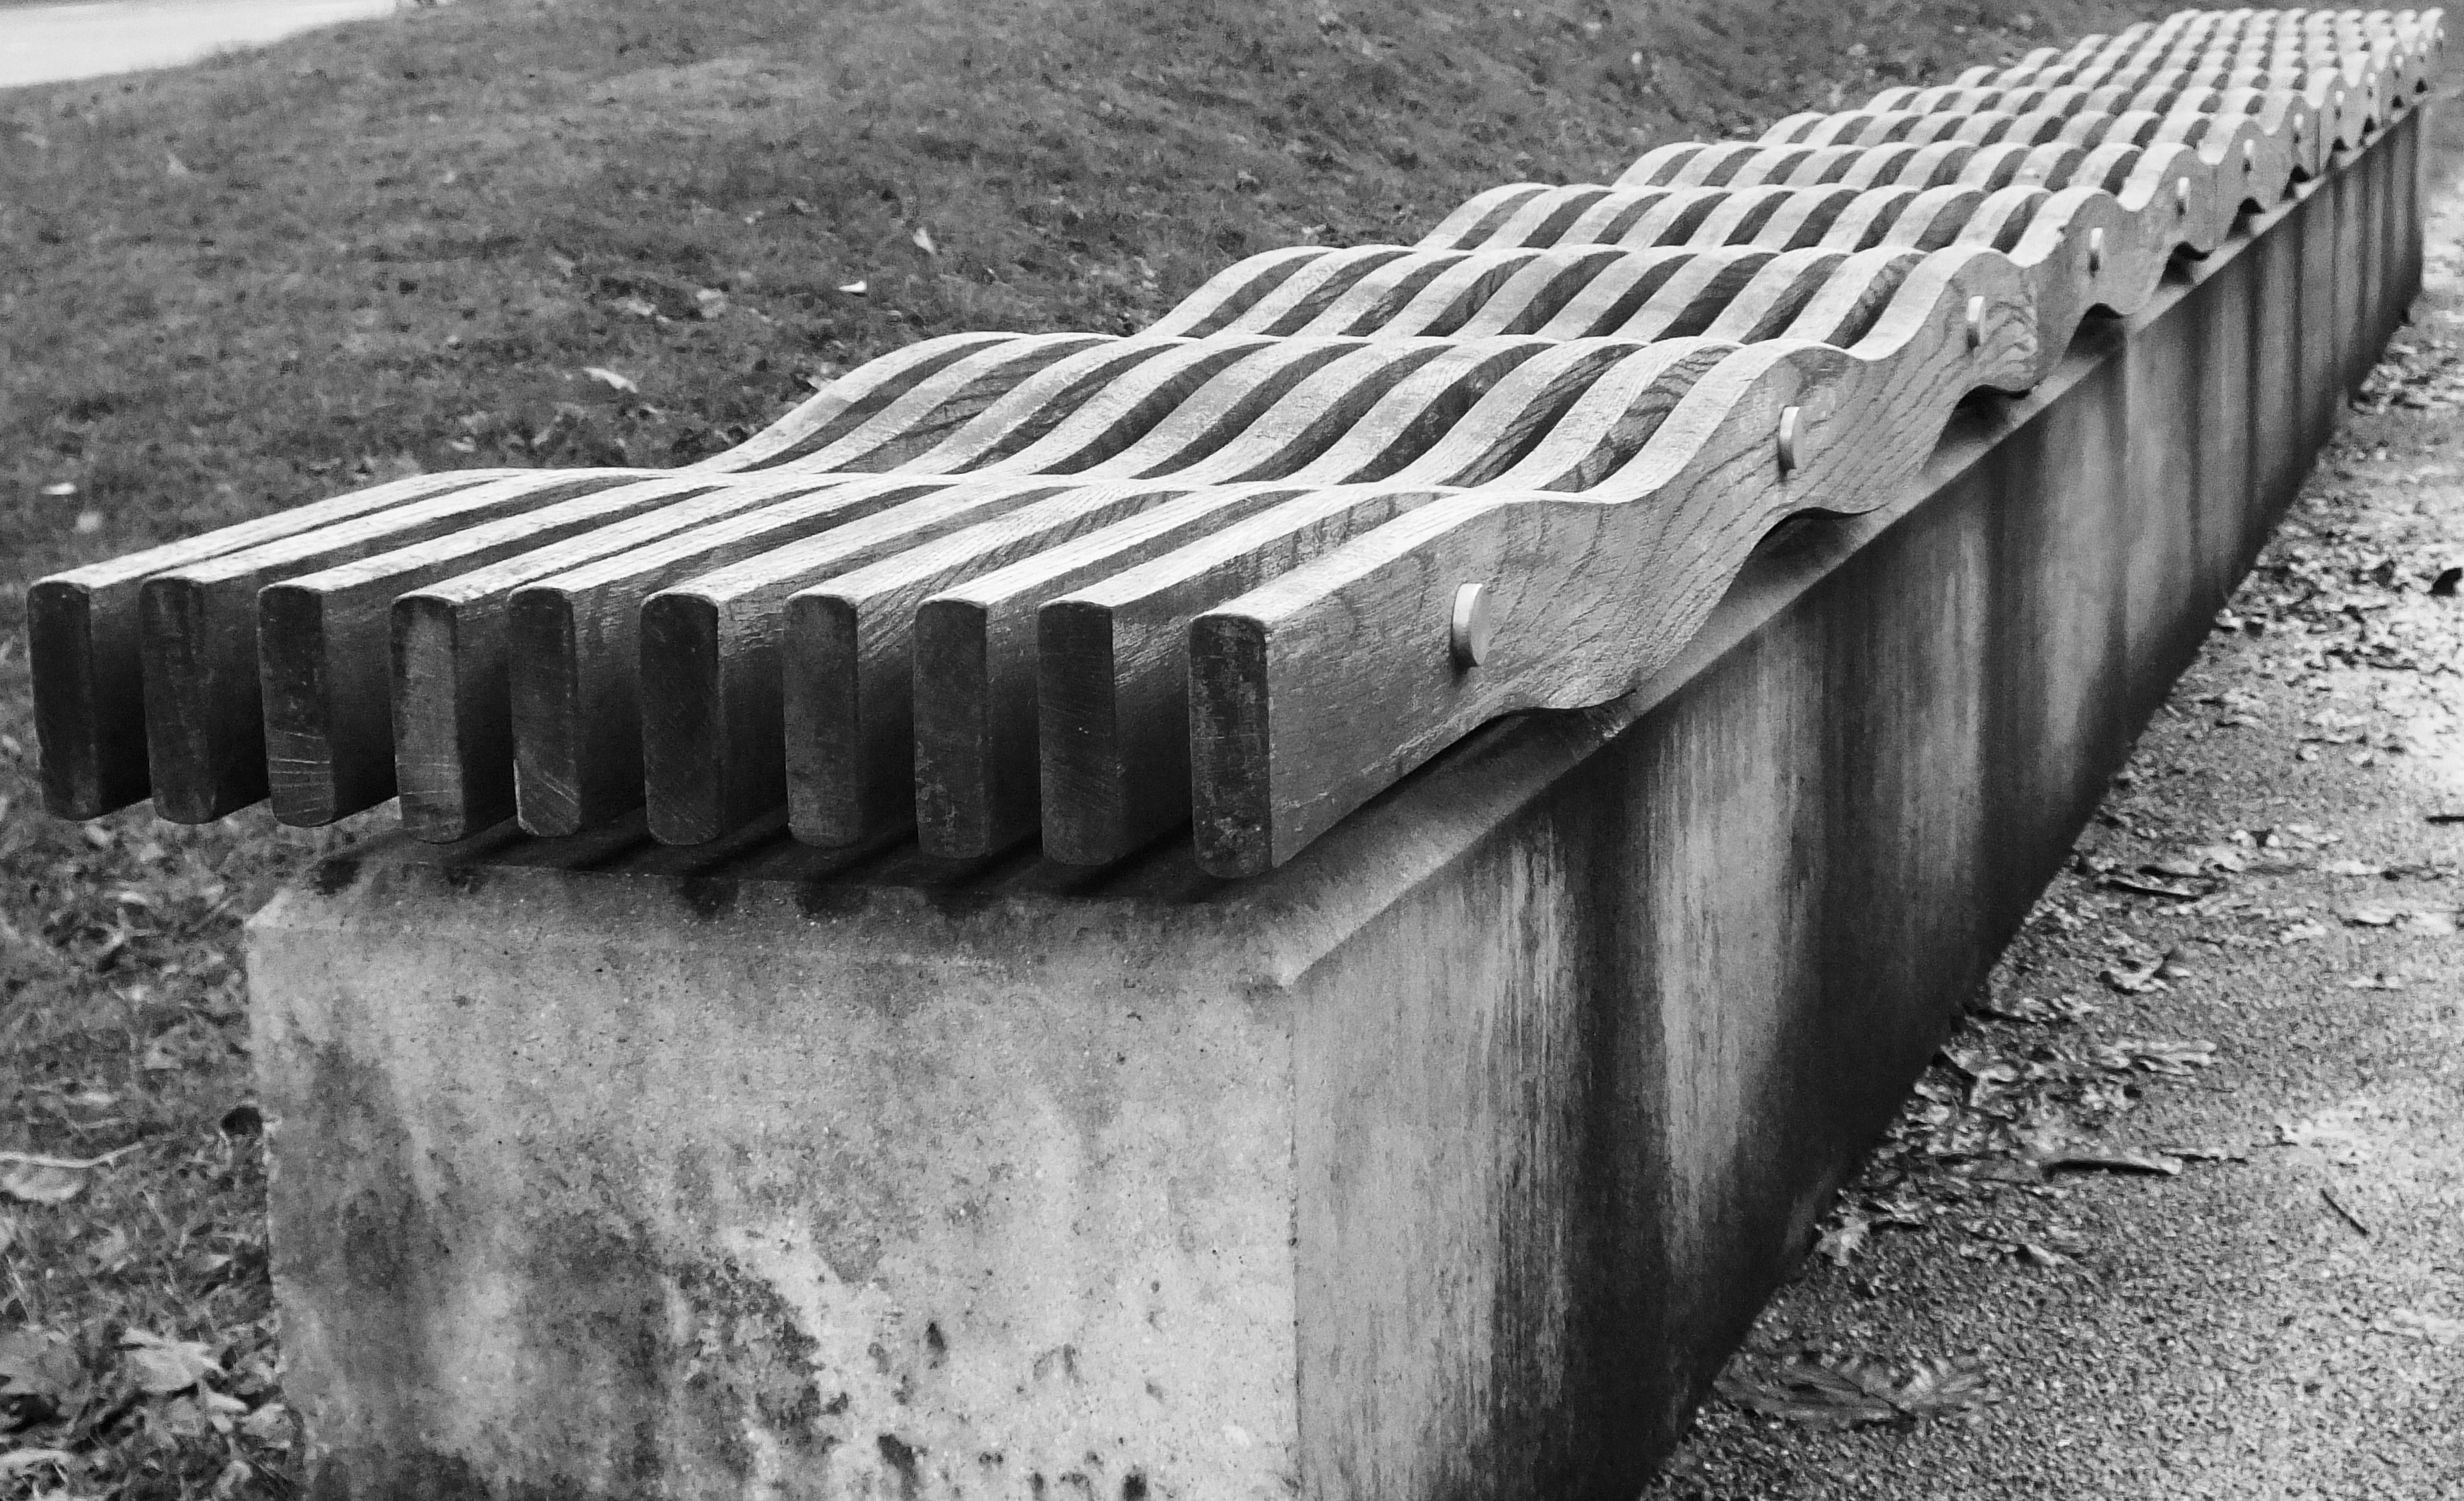
outdoor, black and white, wood, bench, space, empty, rest, furniture, monochrome, lonely, material, sit, outside, place, wooden, public, seats, casual, wavy, comfortable, monochrome photography